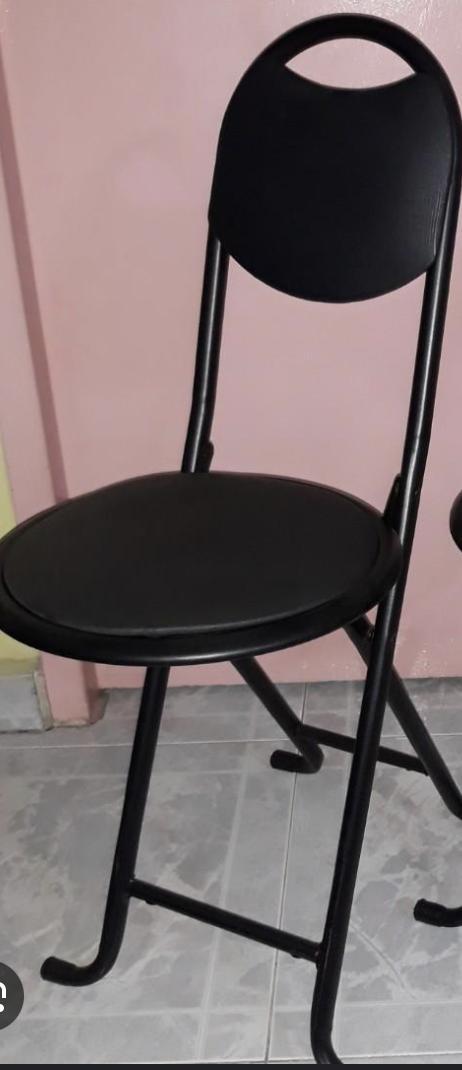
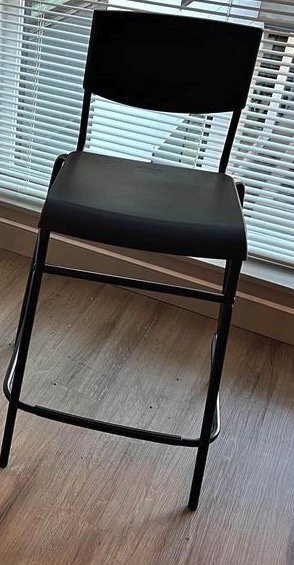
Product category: stool
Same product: no